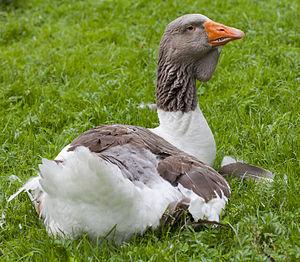
Oie cendrée domestique (Anser anser domesticus) dans le parc zoologique Hellabrunn, Munich, Bavière, Allemagne. Svenska: Tamgås (Anser anser domesticus) i Tierpark Hellabrunn, München, Bayern, Tyskland.